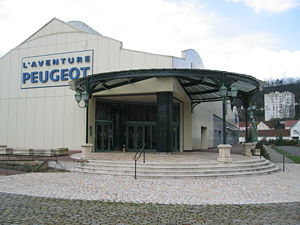
Automobilmuseer / Europa / Frankrig
Musée de l'Aventure Peugeot, Sochaux, Frankrig
Dette er en liste over automobilmuseer, hvilket er en type transportmuseum, der fremviser automobiler og/eller deres historie. Museerne indbefatter museer specialiseret i veteranbiler, museer med kun ét bilmærke og mere generelle museer med brede bilsamlinger.